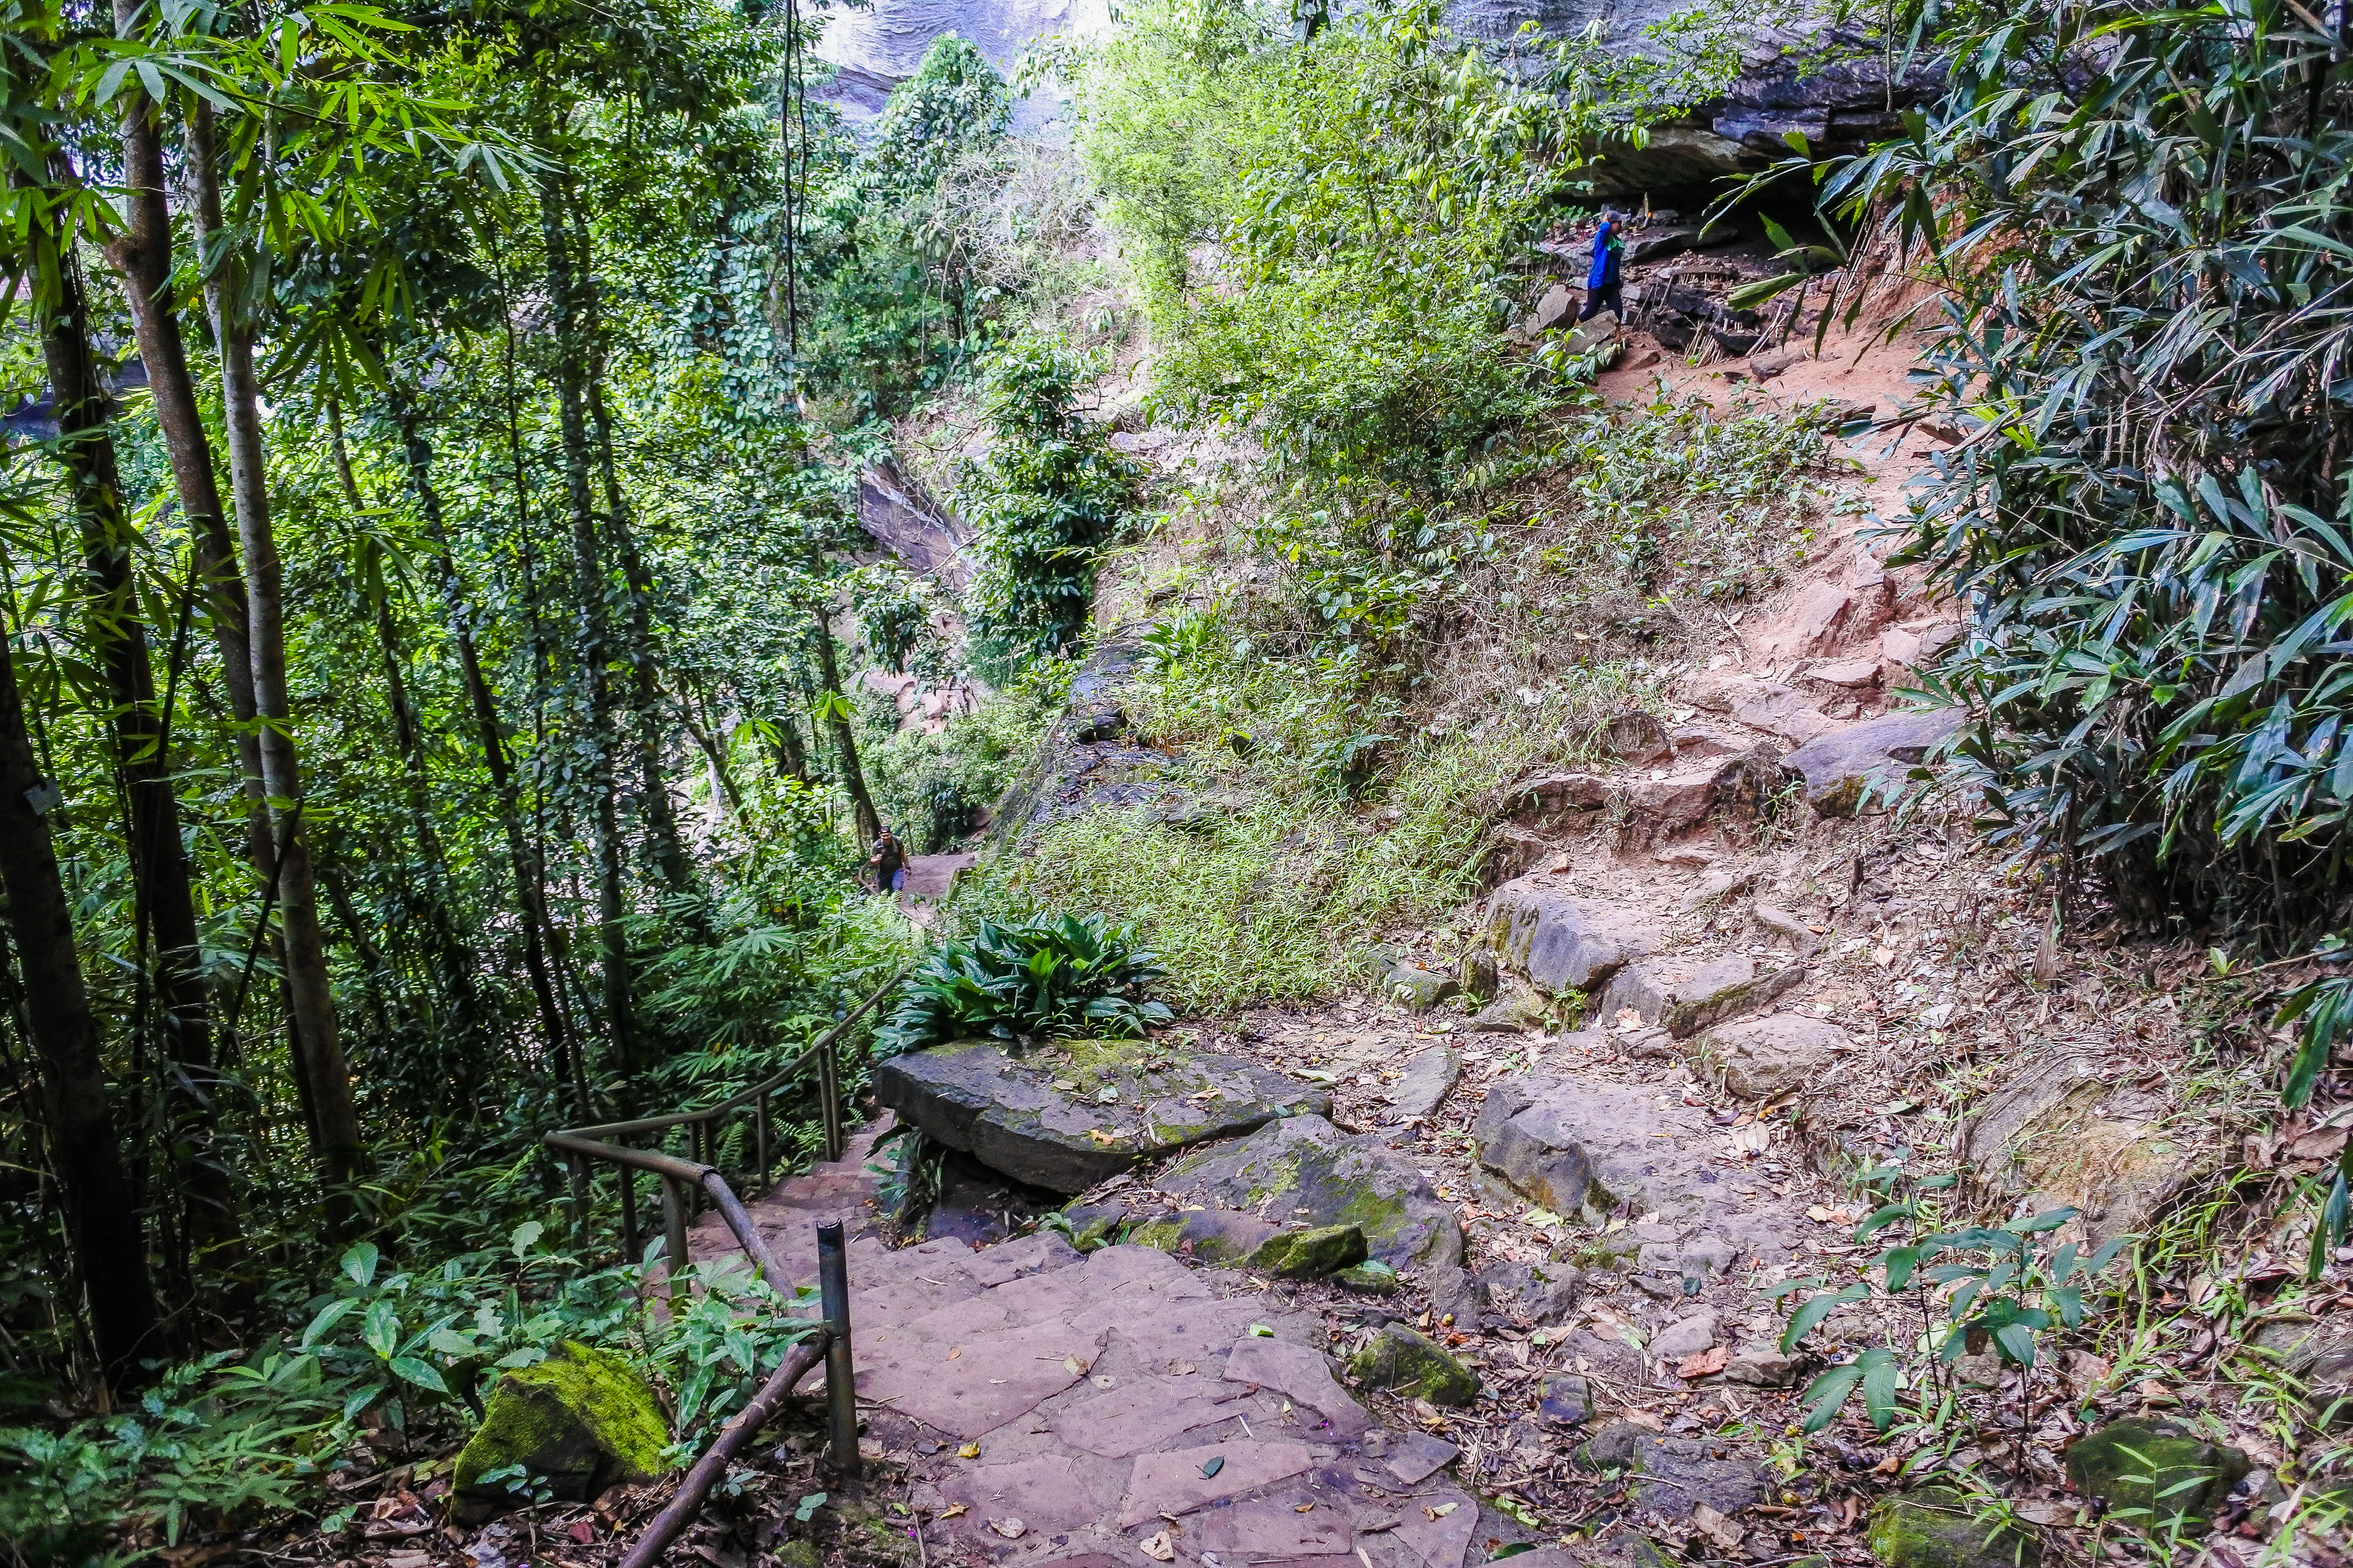
beauty, freshness, inside, scenic, amazing, beautiful, mountain, view, russia, white, bak teo, thailand, landmark, cave, natural, tree, thai, water, highest, light, background, wilderness, jungle, forest, tourism, holiday, summer, rock, fall, waterfall, national, highest waterfall, park, phu chong, green, nature, huai luang, relax, wet, leaf, stone, outdoor, tropical, foliage, khao, river, fresh, travel, wild, landscape, trail, vegetation, nature reserve, natural environment, natural landscape, biome, woodland, plant community, valdivian temperate rain forest, plant, rainforest, old growth forest, geological phenomenon, Northern hardwood forest, path, grass, tropical and subtropical coniferous forests, temperate broadleaf and mixed forest, state park, shrubland, subshrub, soil, thoroughfare, ravine, adventure, outcrop, shrub, nonbuilding structure